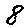
Label: 8